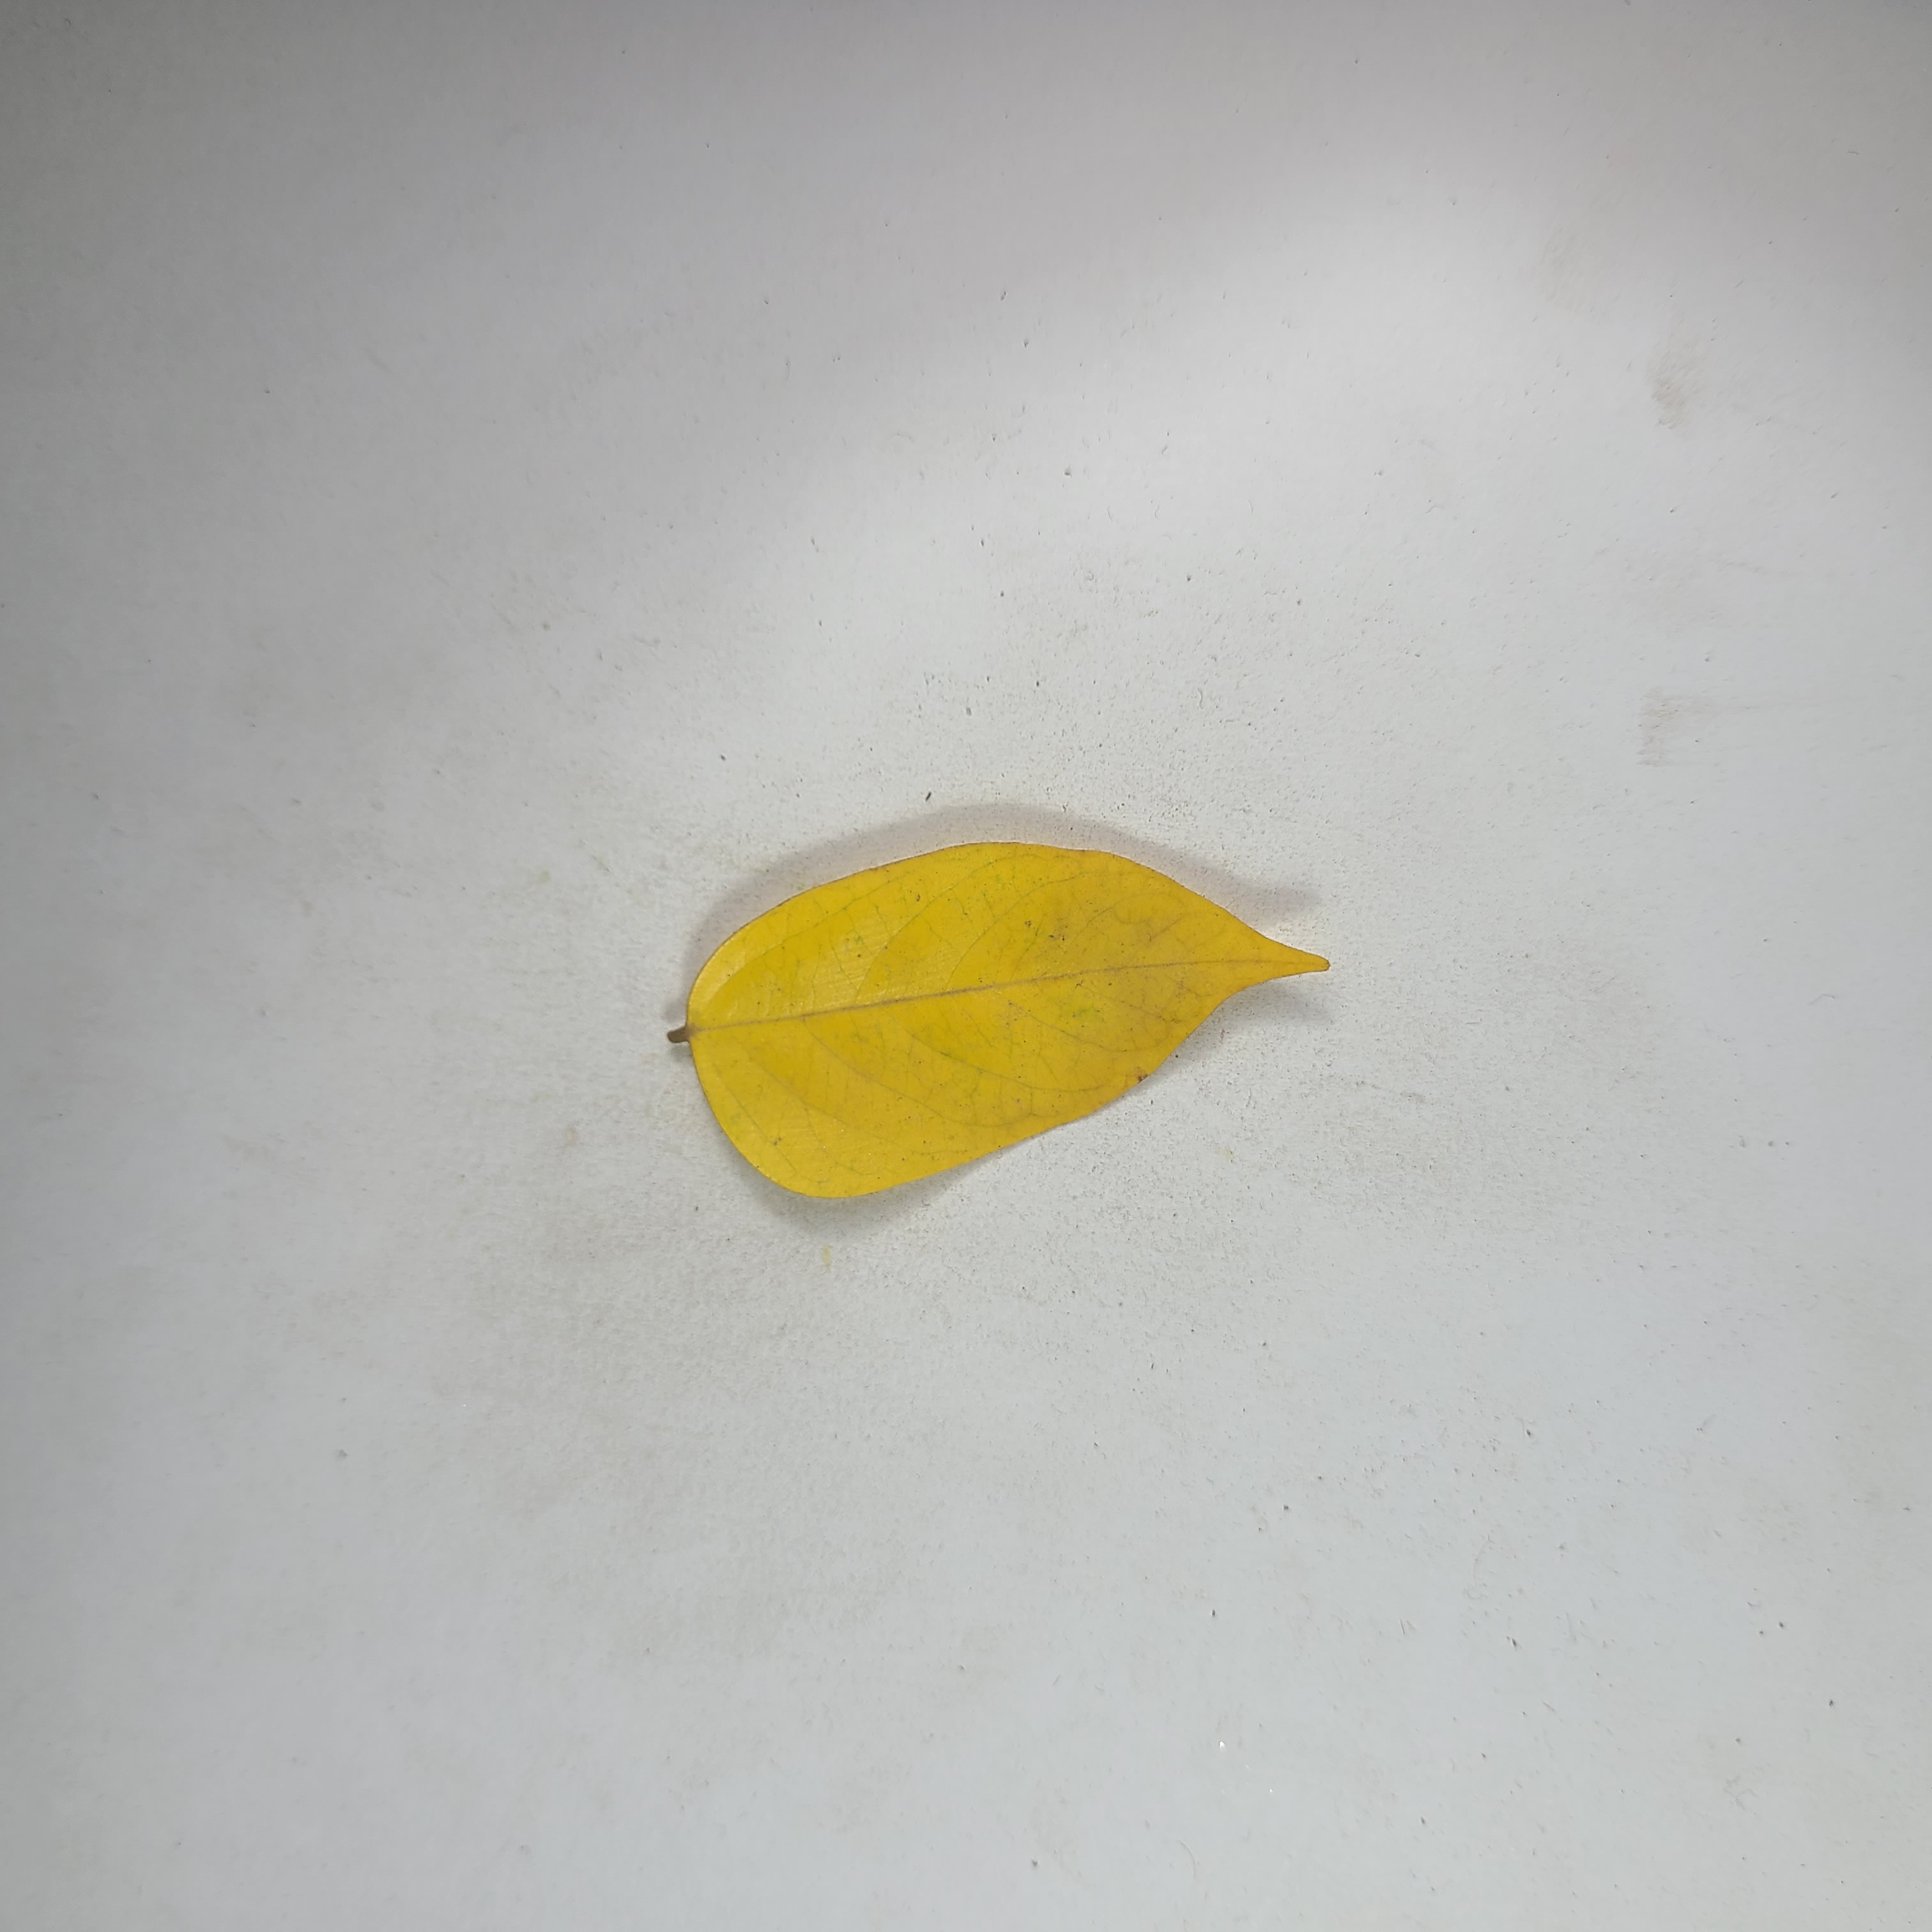
Label: Yellow Leaves